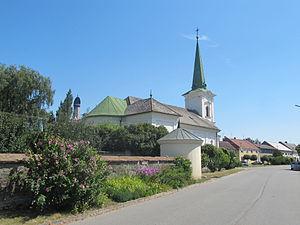
Říkovice est une commune du district de Přerov, dans la région d'Olomouc, en République tchèque. Sa population s'élevait à 481 habitants en 2018.